Rim rock crown snake

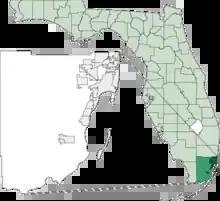
Map of Miami's Dade county highlighted in green

The rim rock crowned snake is a relatively small species. The maximum recorded total length (including tail) is 29 cm (11.5 in). The top of the head is black. The body is tan to beige dorsally, and white ventrally.